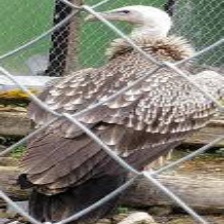
Species: INDIAN VULTURE
Scientific name: GYPS INDICUS
ImageNet parent category: vulture